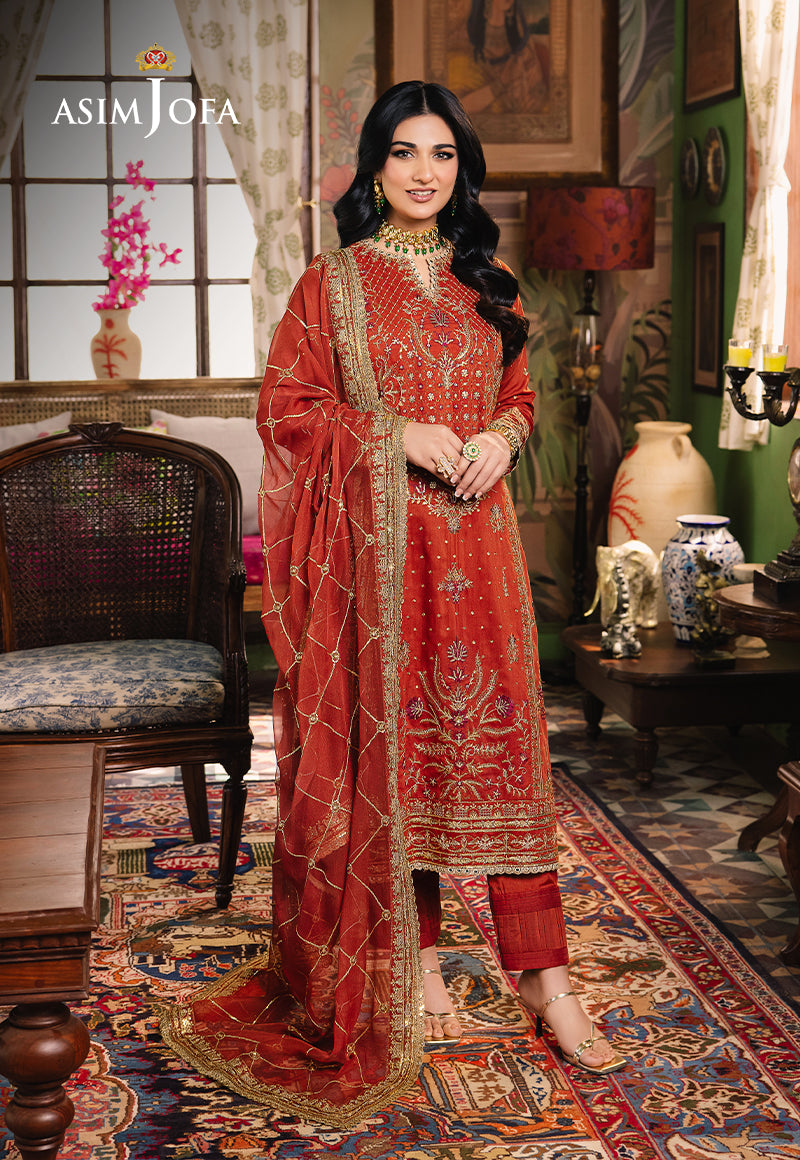
red embroidered salwar suit